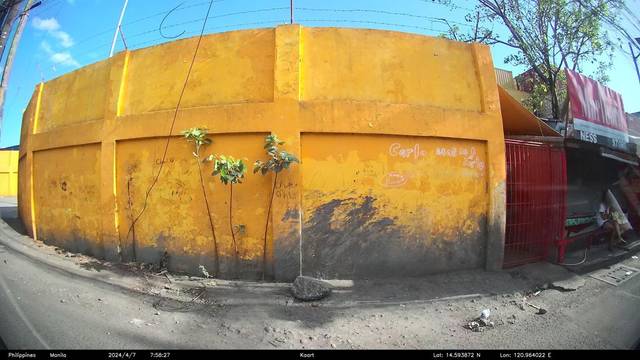
Region: Philippines
Coordinates: 14.594, 120.964